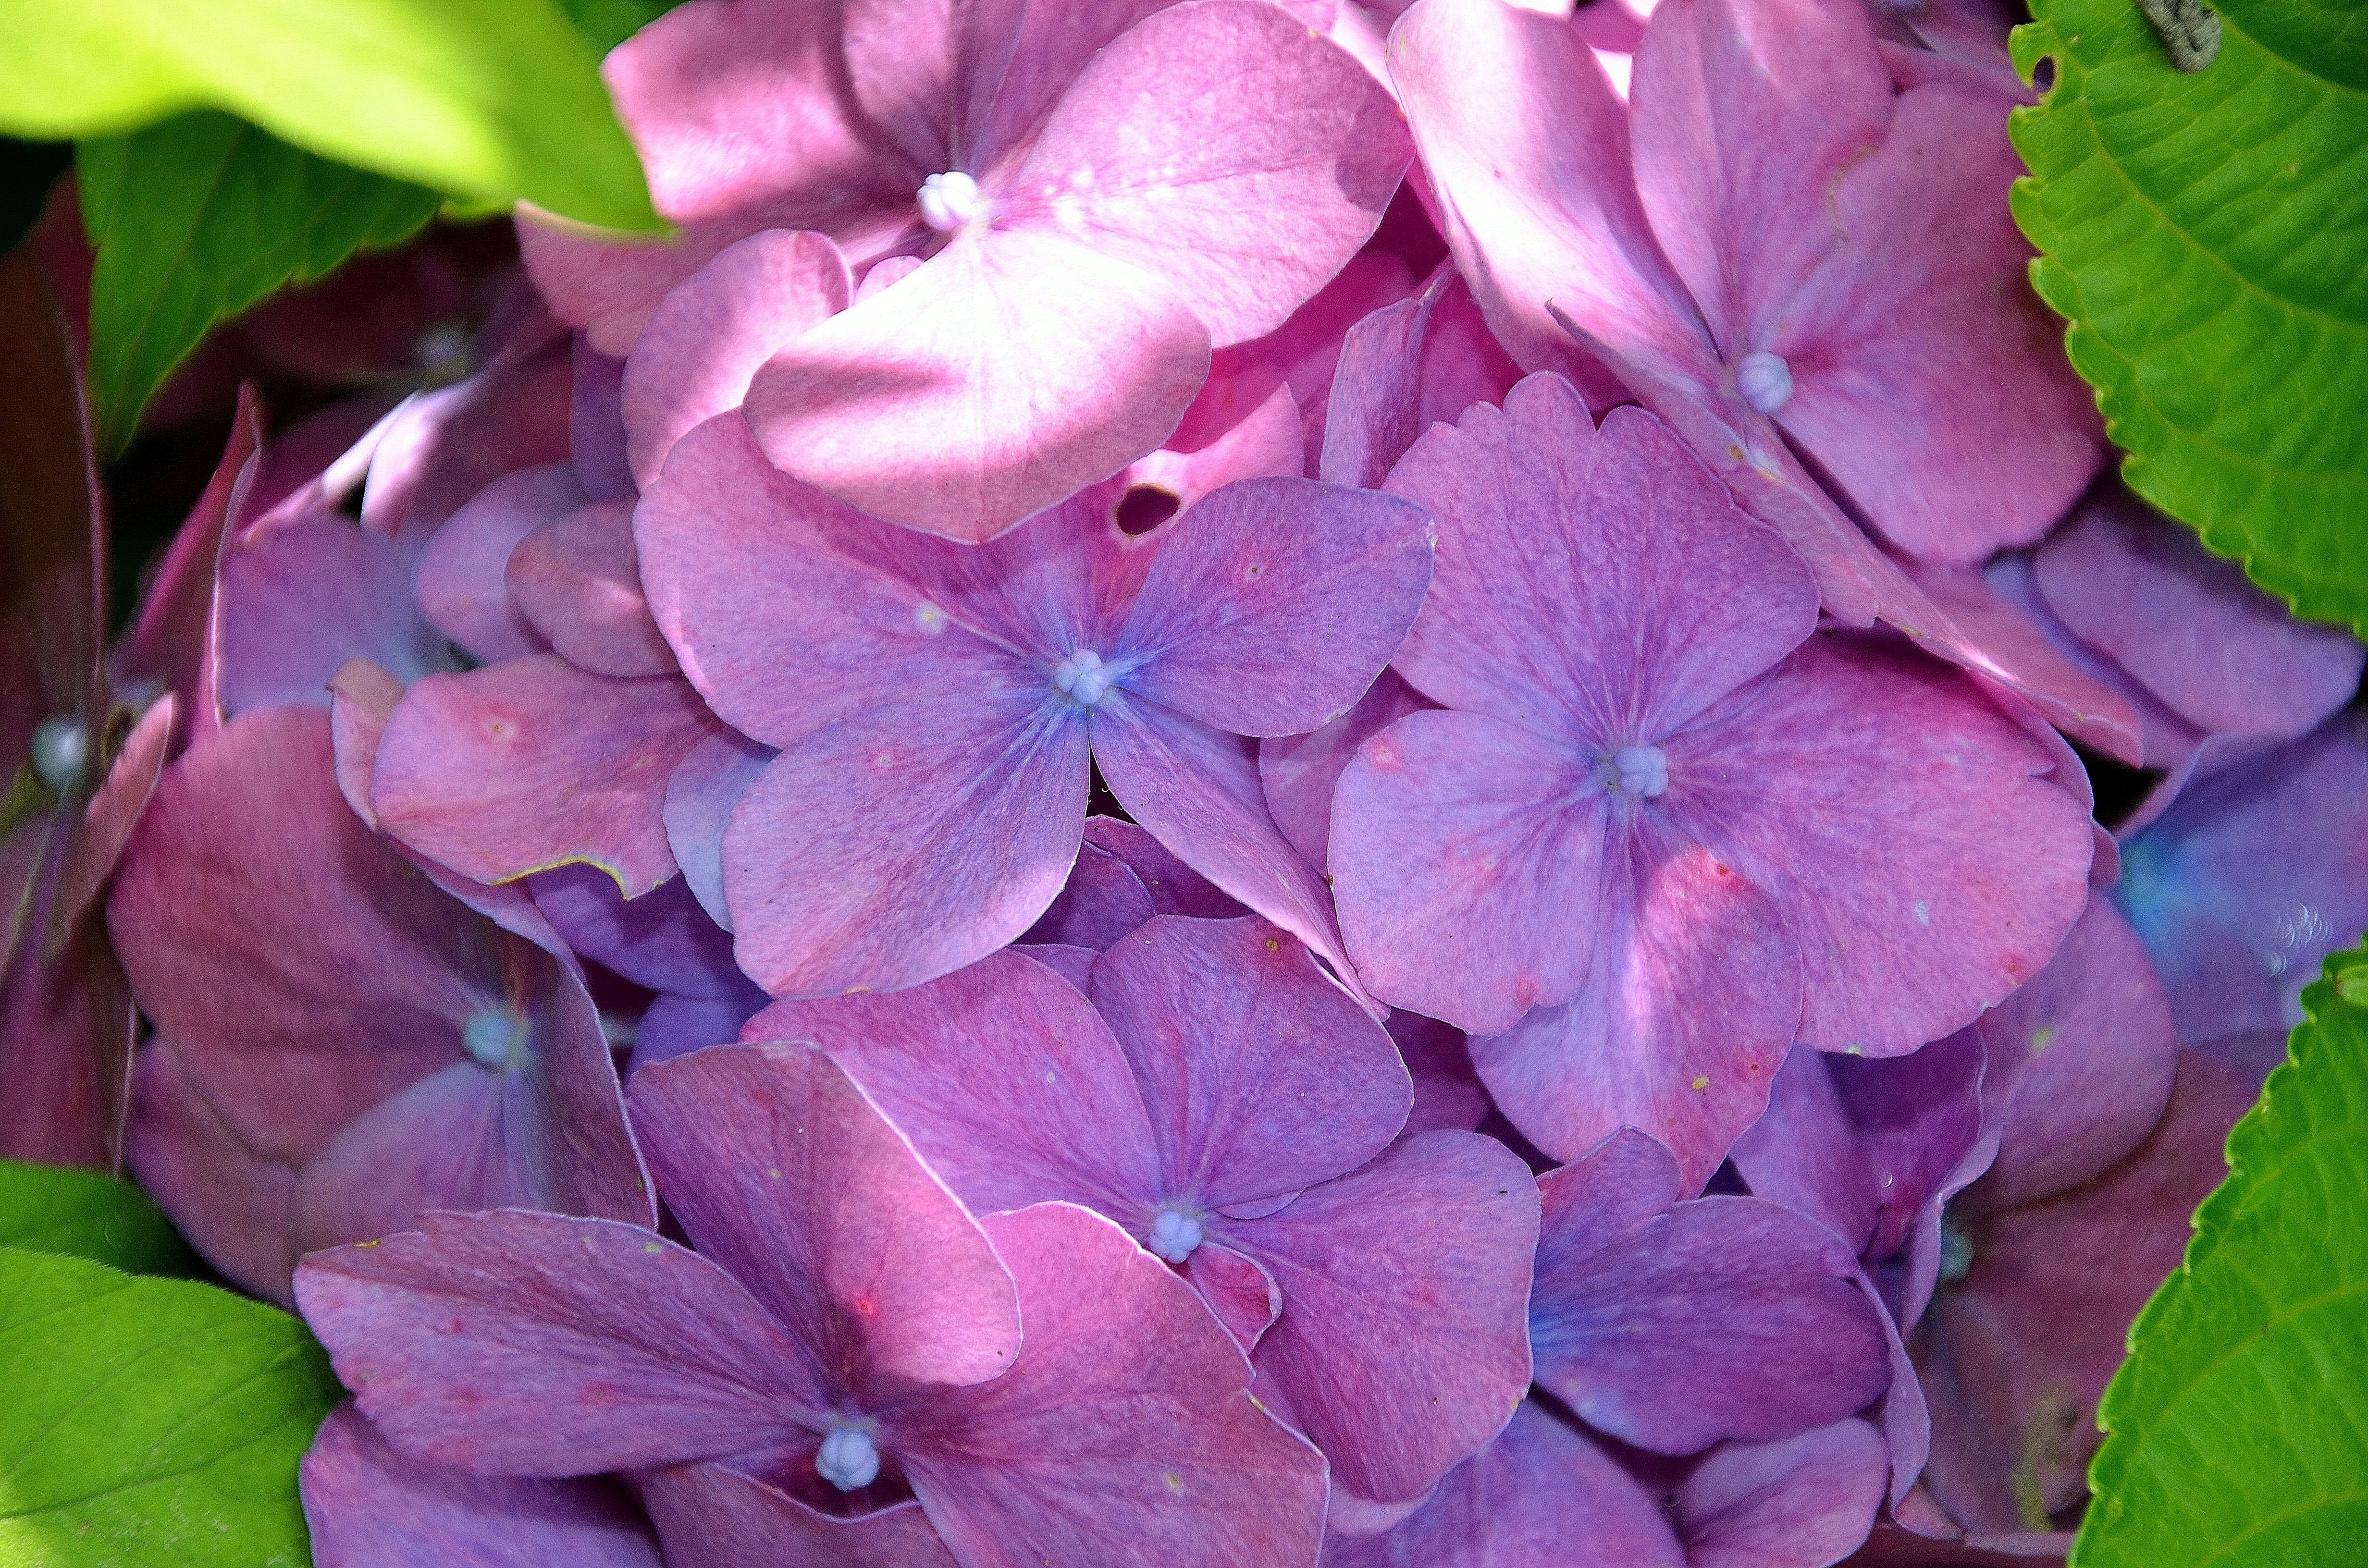
plant, leaf, flower, purple, petal, green, pink, flora, hydrangea, flowers, leaves, shrub, violet, ornamental shrub, sepals, hydrangeas, inflorescence, flowering plant, greenhouse hydrangea, hydrangea macrophylla, hydrangeaceae, view details, cornales, annual plant, land plant, display apparatus